Henry Ferrini

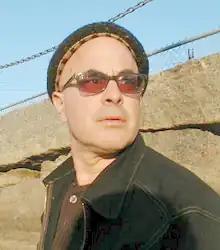

Henry Ferrini (born 1953, Boston, Massachusetts, United States) is an American non-fiction filmmaker best known for his portraits of Jack Kerouac and Charles Olson.